Nora Cundell

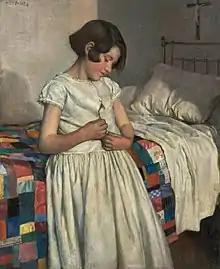
"The Patchwork Quilt", 1919, Touchstones Rochdale.

Cundell was born in London and was the granddaughter of the artist Henry Cundell. She attended the Blackheath School of Art and the Westminster Technical Institute where she was taught by Walter Sickert. Cundell studied part-time at the Slade School of Art from 1911 to 1914, and then again in 1919. At the Slade, she won the Melvill Nettleship Prize for figure composition in 1914.